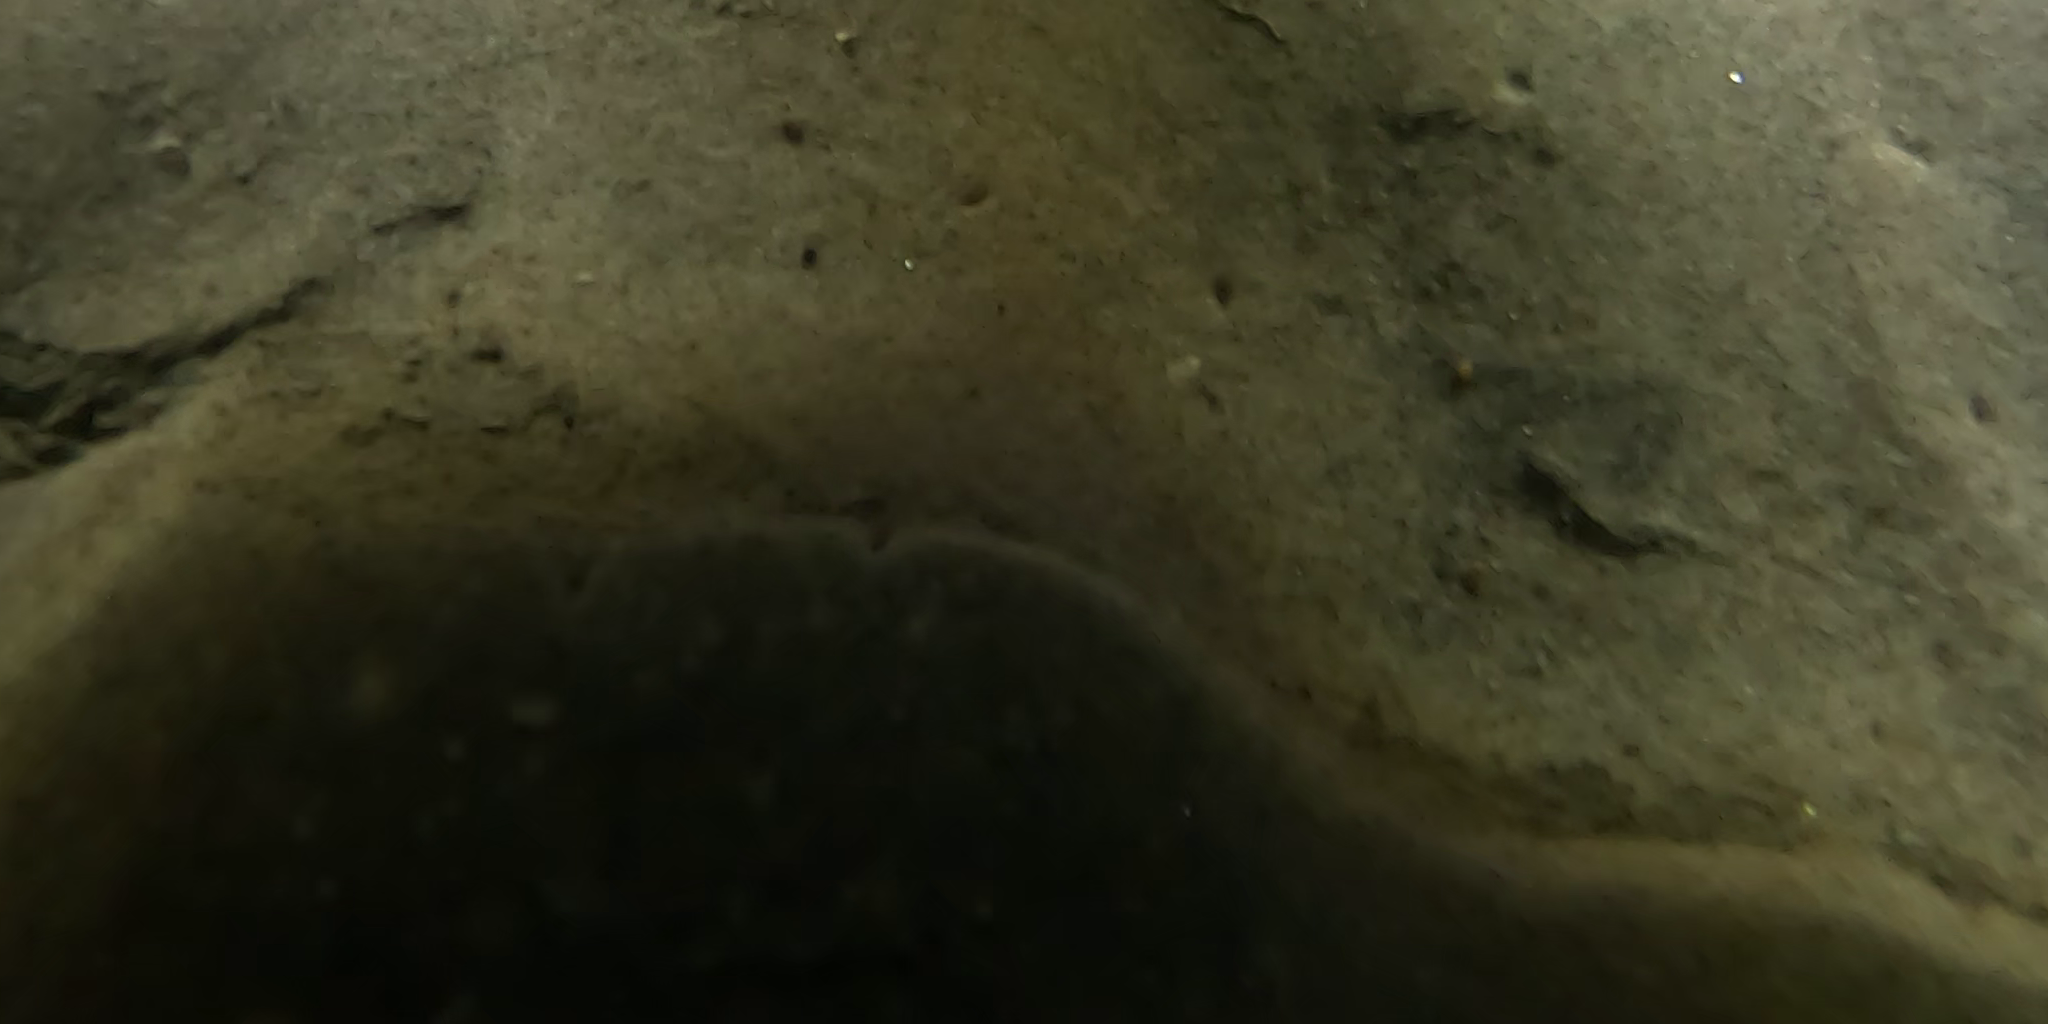
Seabed habitat: sand